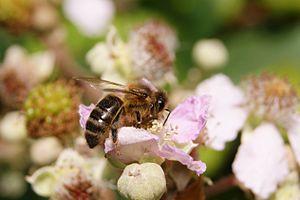
abeille qui butine des fleurs
Les plantes mellifères sont les plantes produisant de bonnes quantités de nectar et de pollen de bonne qualité et accessibles par les abeilles.